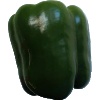
Label: green_pepper